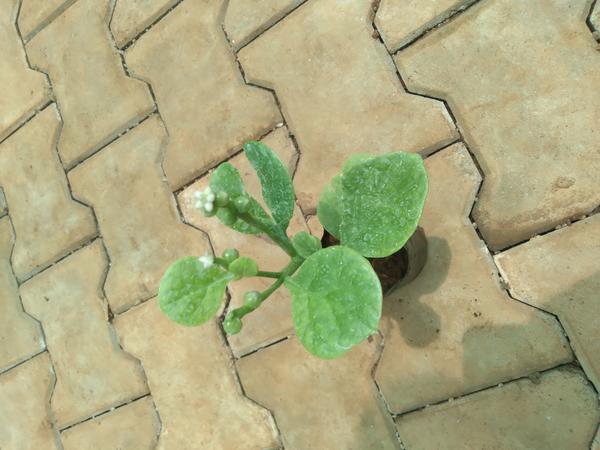
Plant: Basale